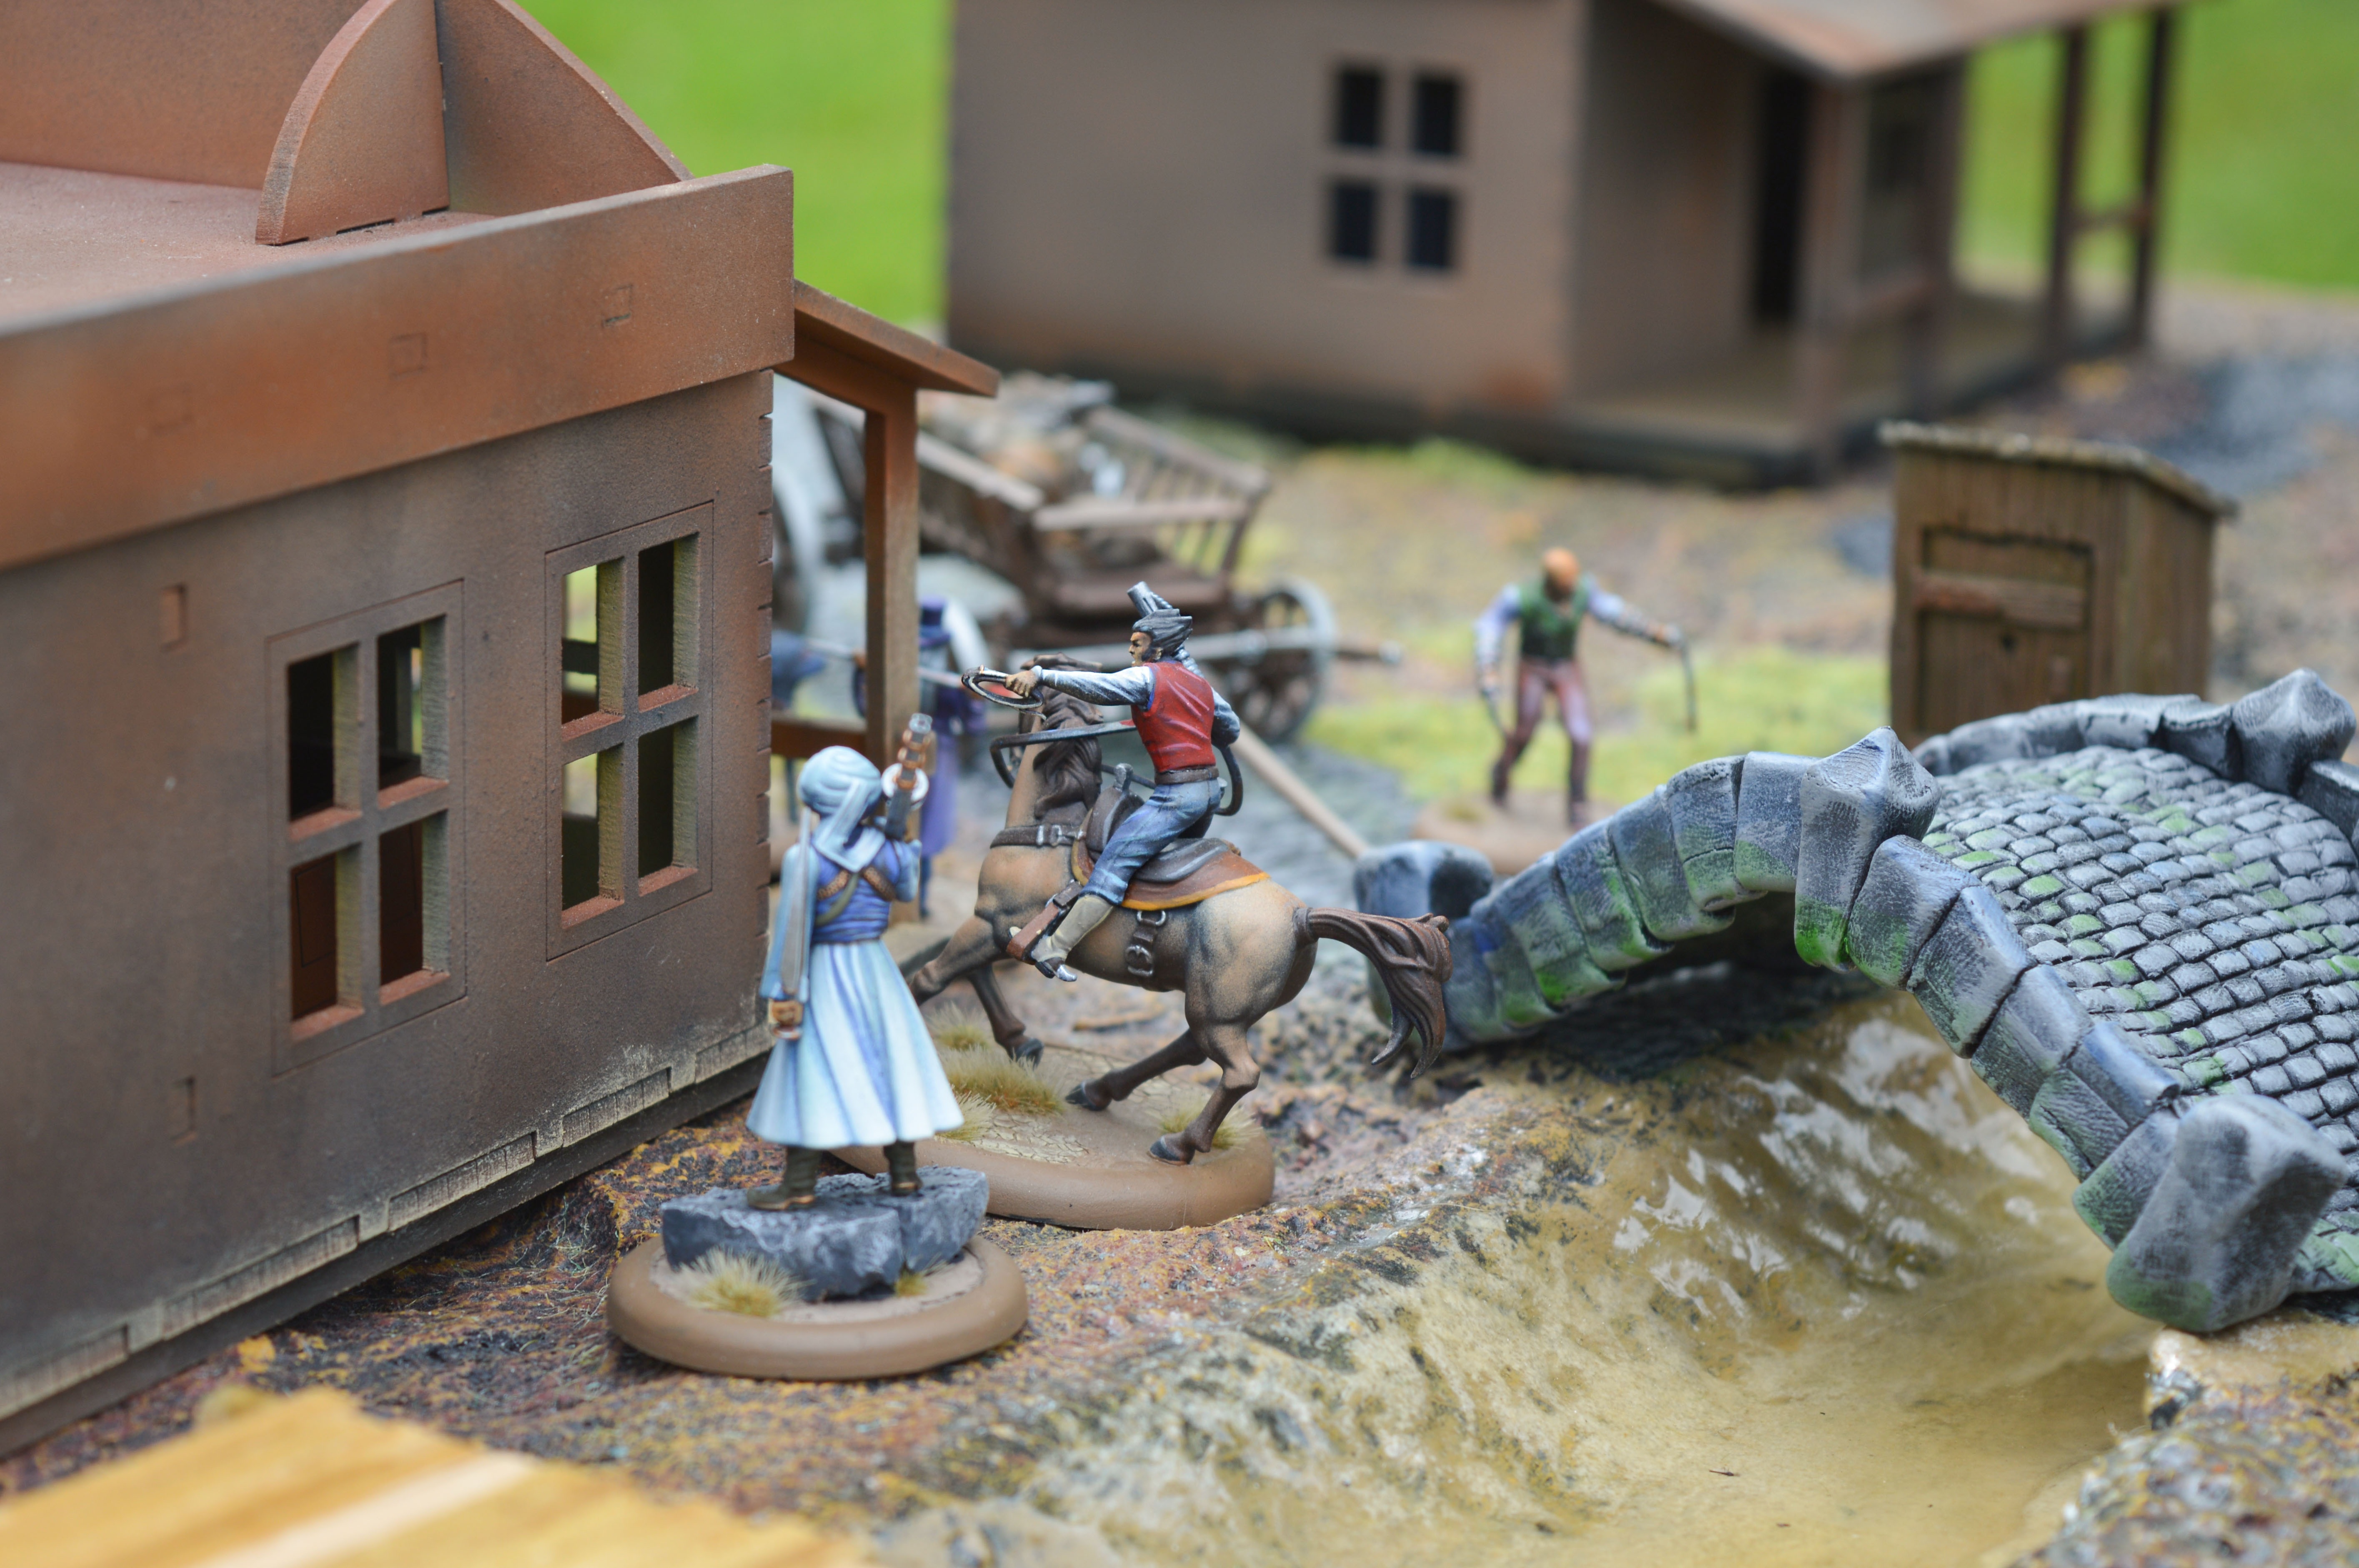
game, toy, board game, miniature, scene, hobby, characters, action figures, card game, placement, the playing field, malifaux, staging, the consignment, role playing game, scale model, military organization